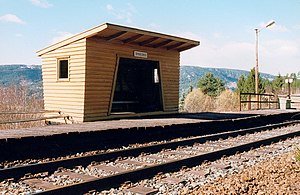
Trykkerud Station
Trykkerud Station er en jernbanestation på Tinnosbanen, der ligger i Sauherad kommune i Norge. Stationen består af et spor og en perron af træ uden nogen form for faciliteter, idet et tidligere eksisterende læskur af træ er blevet fjernet.